Pyttipanna

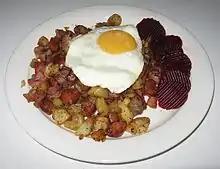
Pyttipanna, as commonly served with a fried egg and pickled beetroot

Pytt i panna (Swedish), pytt i panne (Norwegian), pyttipannu (Finnish) or biksemad (Danish), is a culinary dish consisting of chopped meat, potatoes and onions fried in a pan, similar to a hash, and popular in Scandinavia. The term is Swedish for "small pieces in a pan".